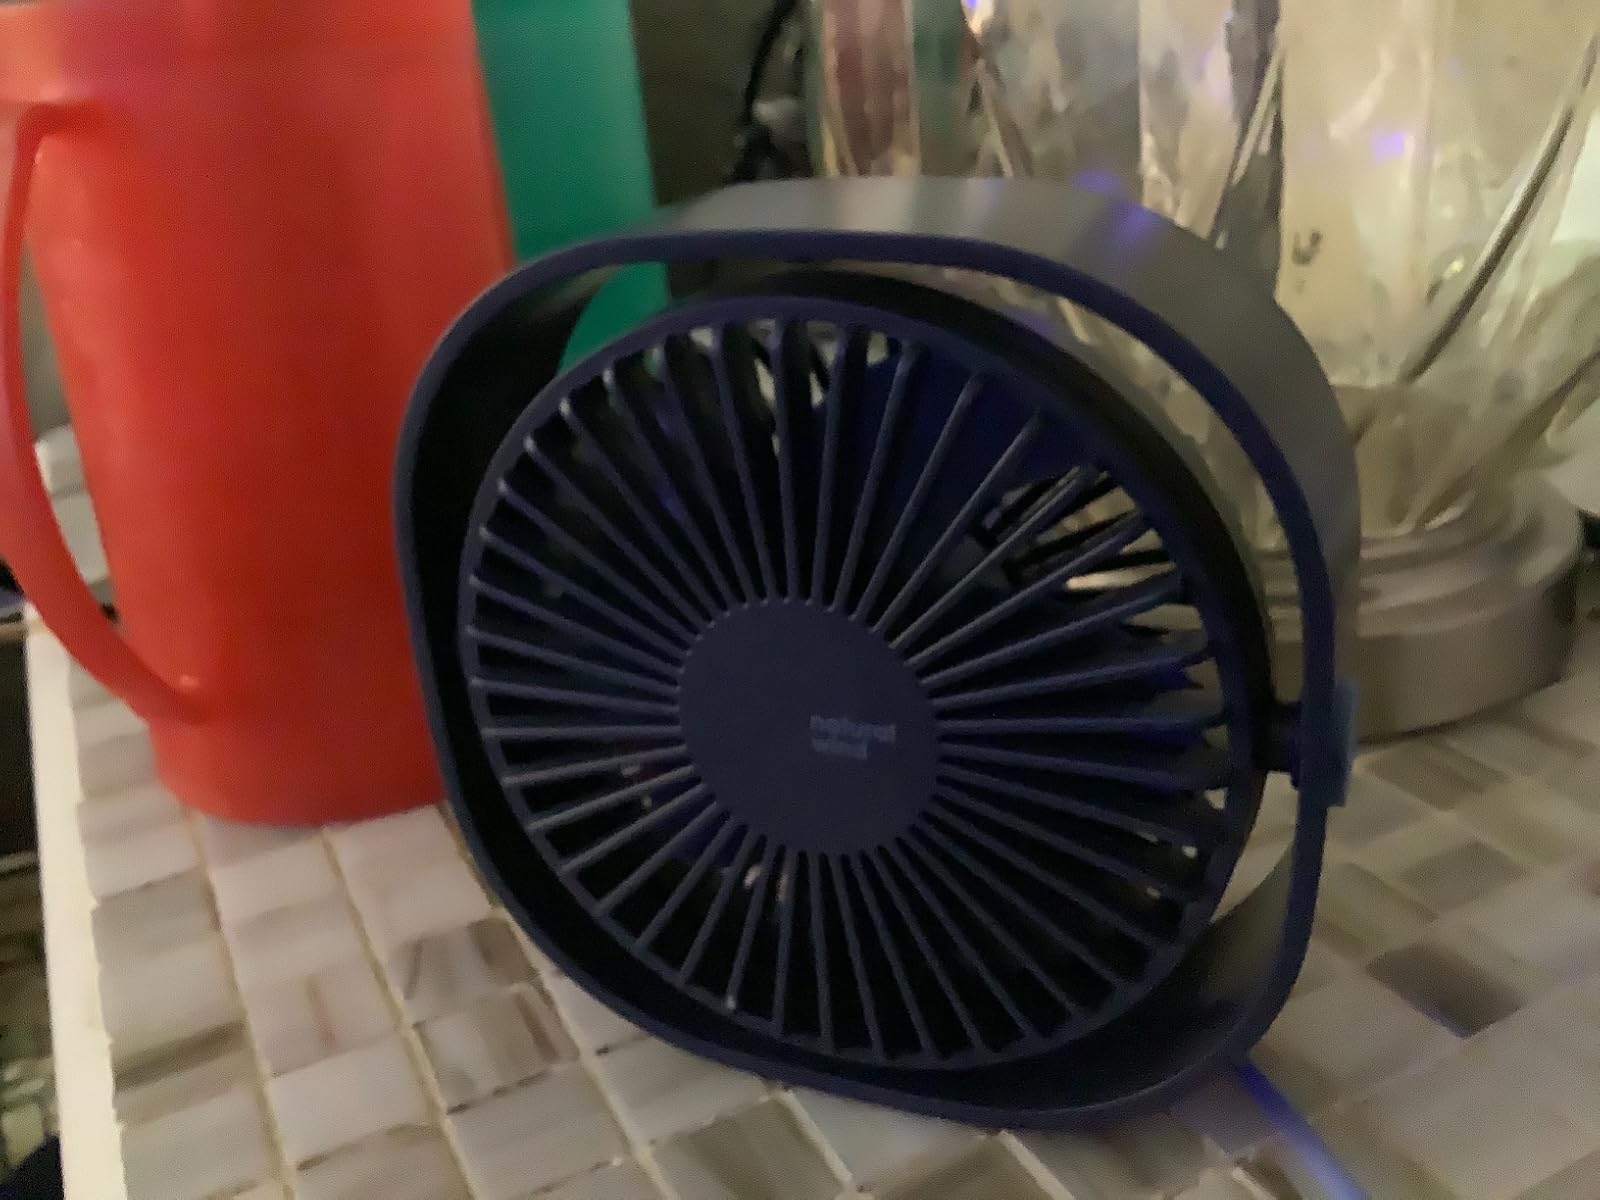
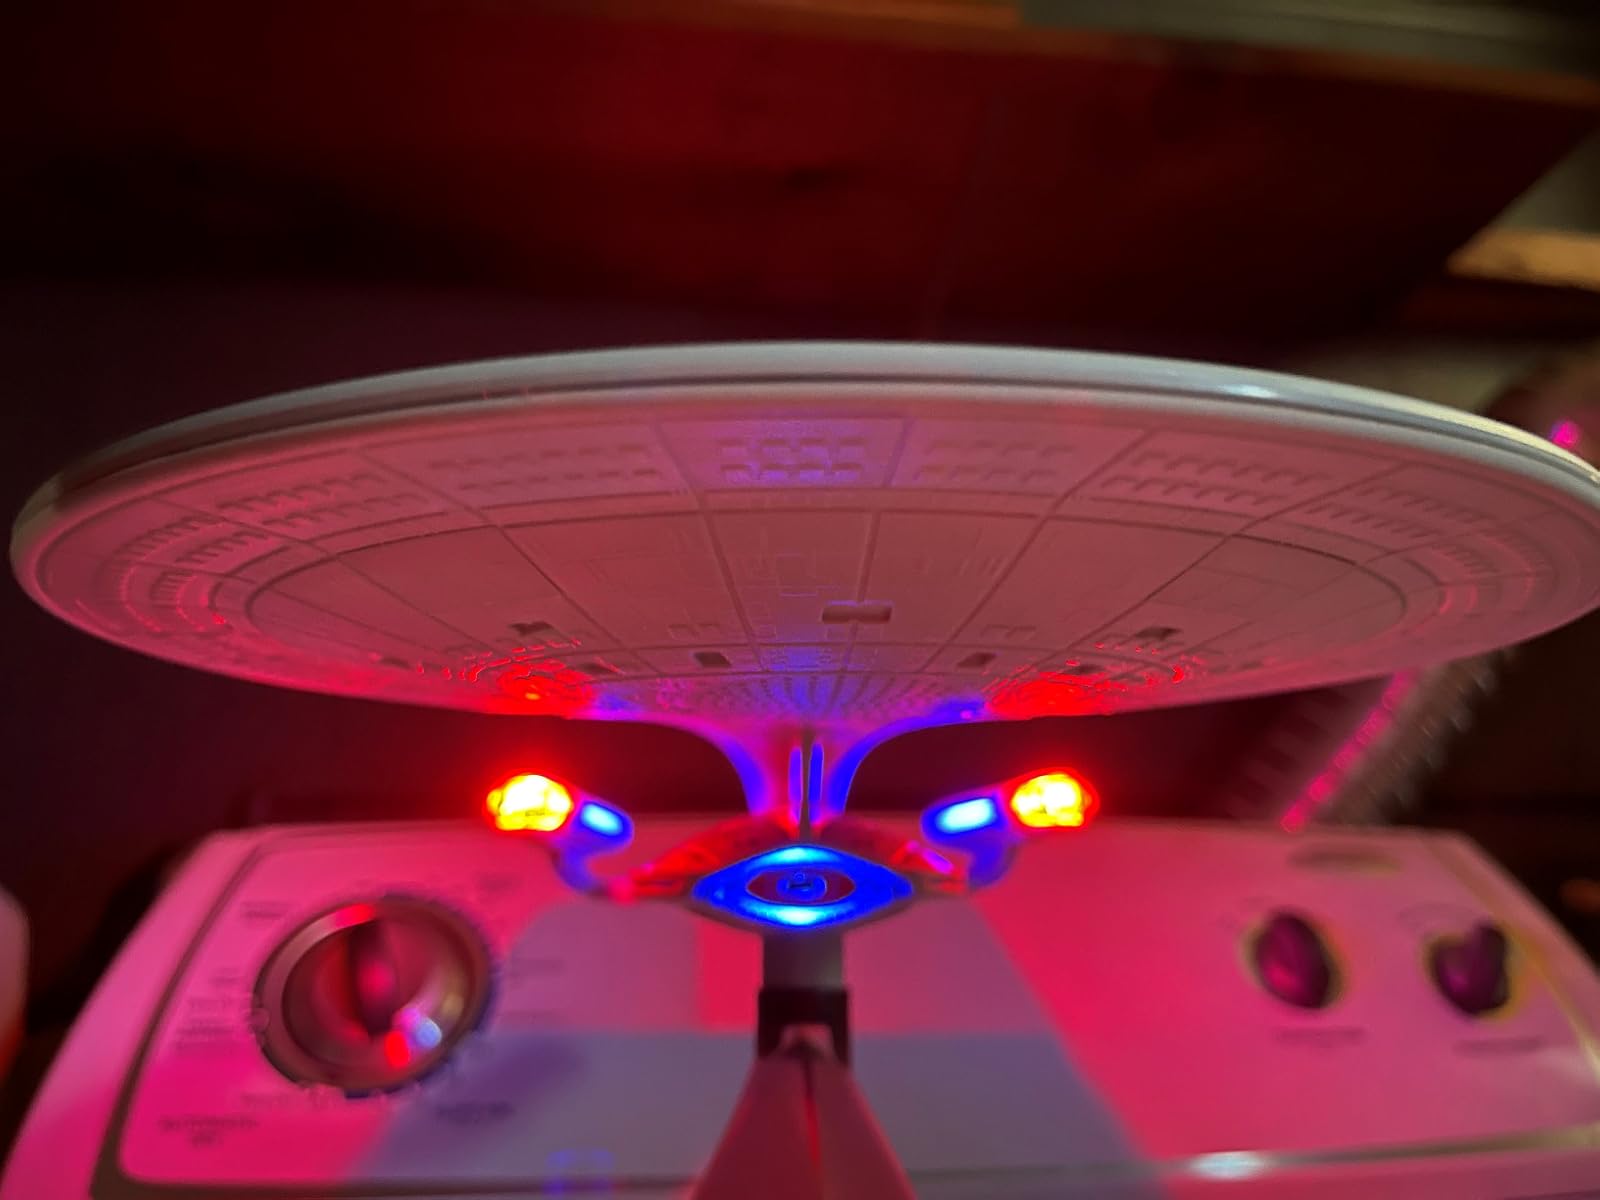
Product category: fan
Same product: no